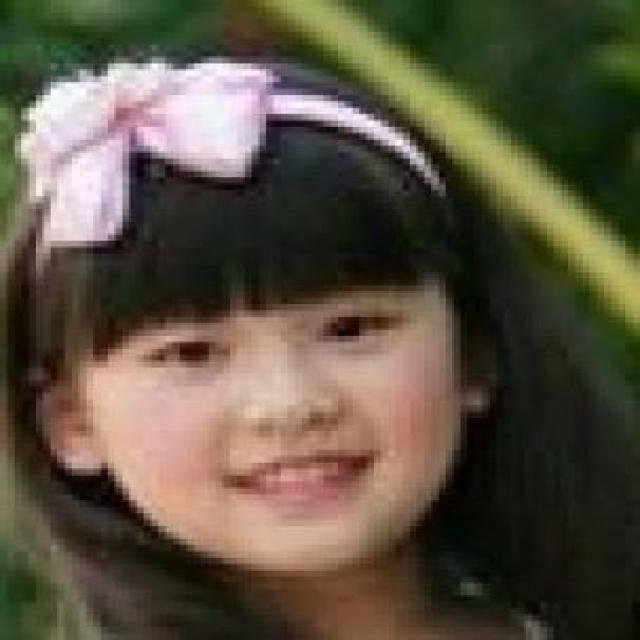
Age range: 13-20